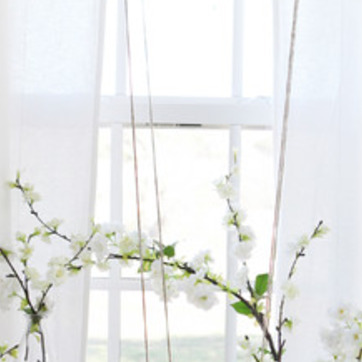
Material: glass